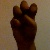
The image shows a hand gesture representing the letter 'E' in Indian Sign Language.